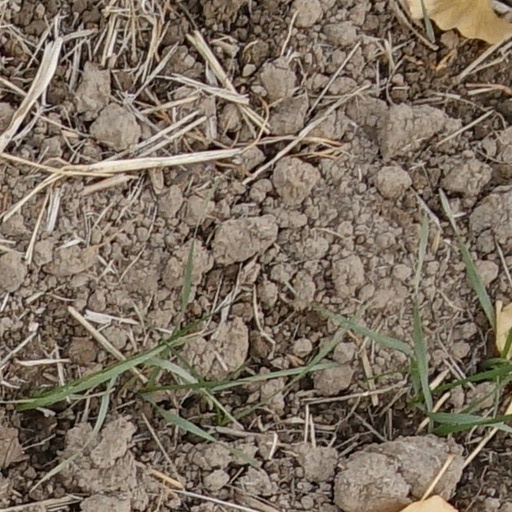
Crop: wheat